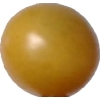
Label: tomato_cherry_yellow